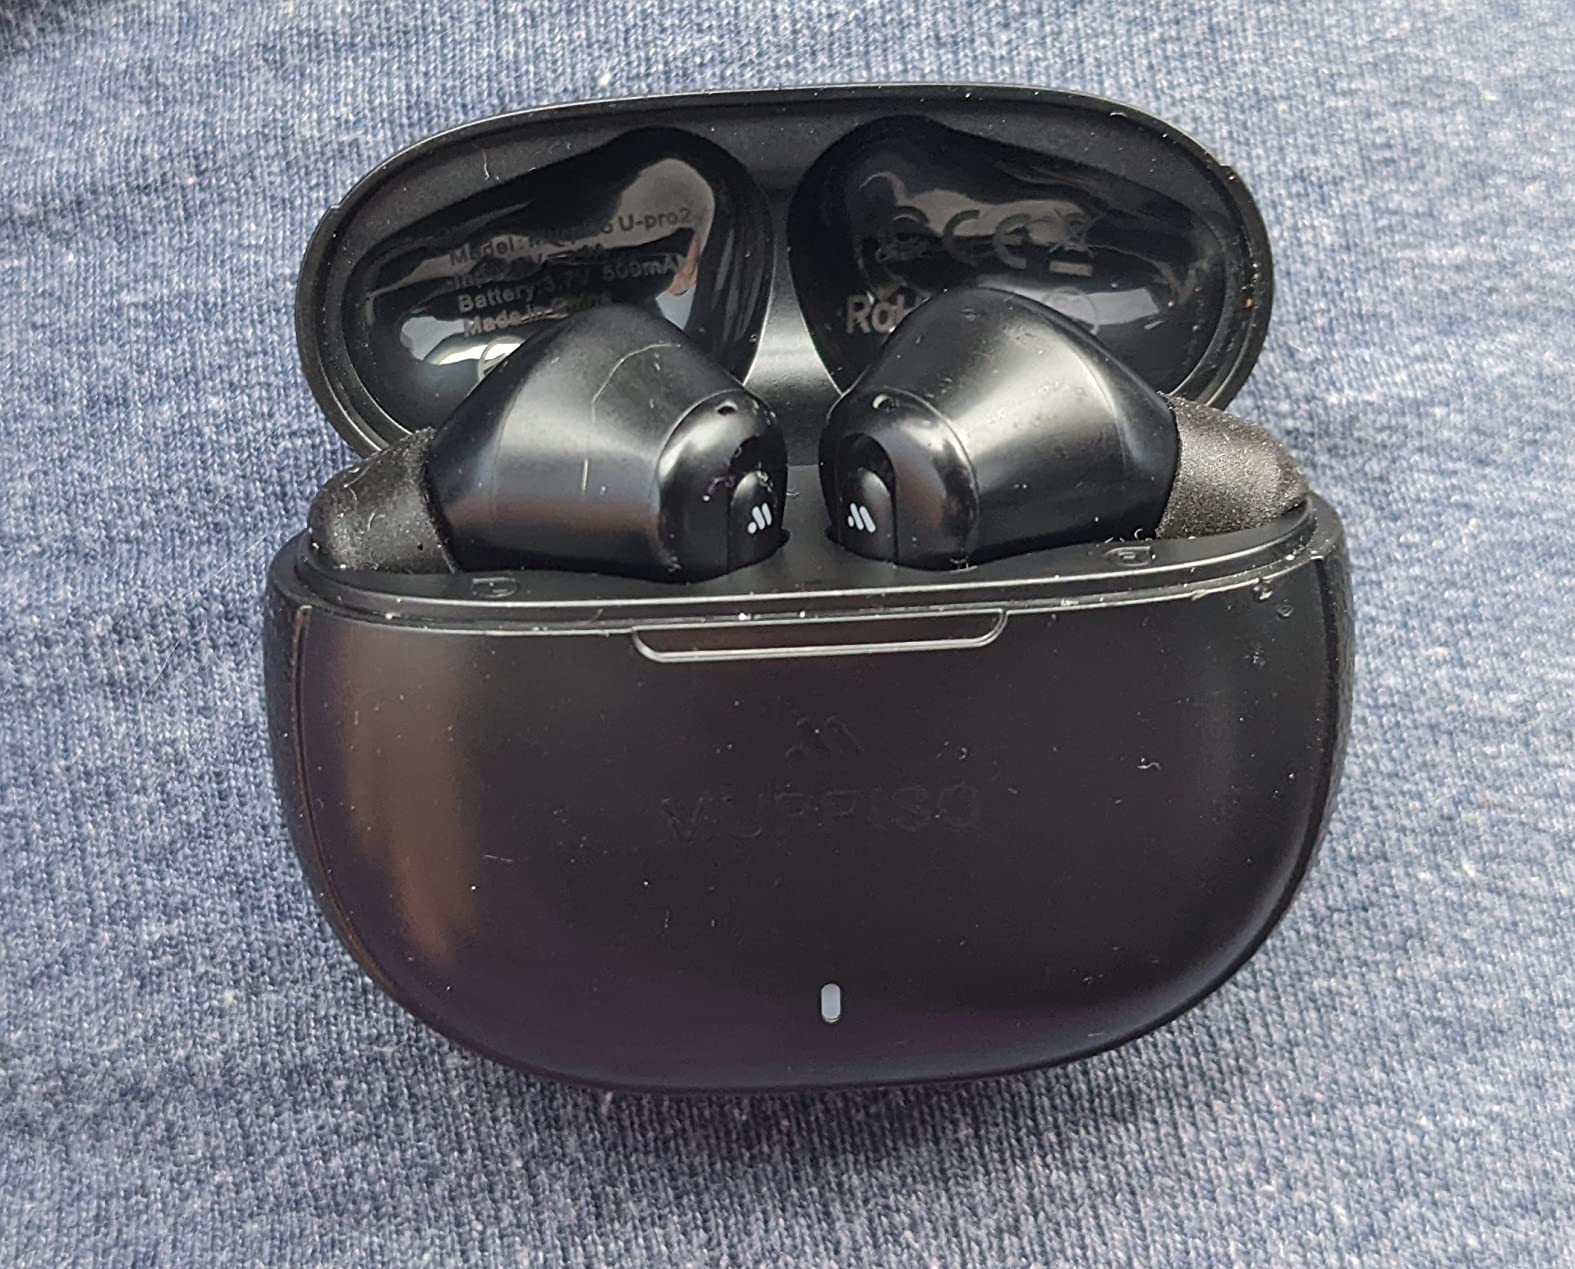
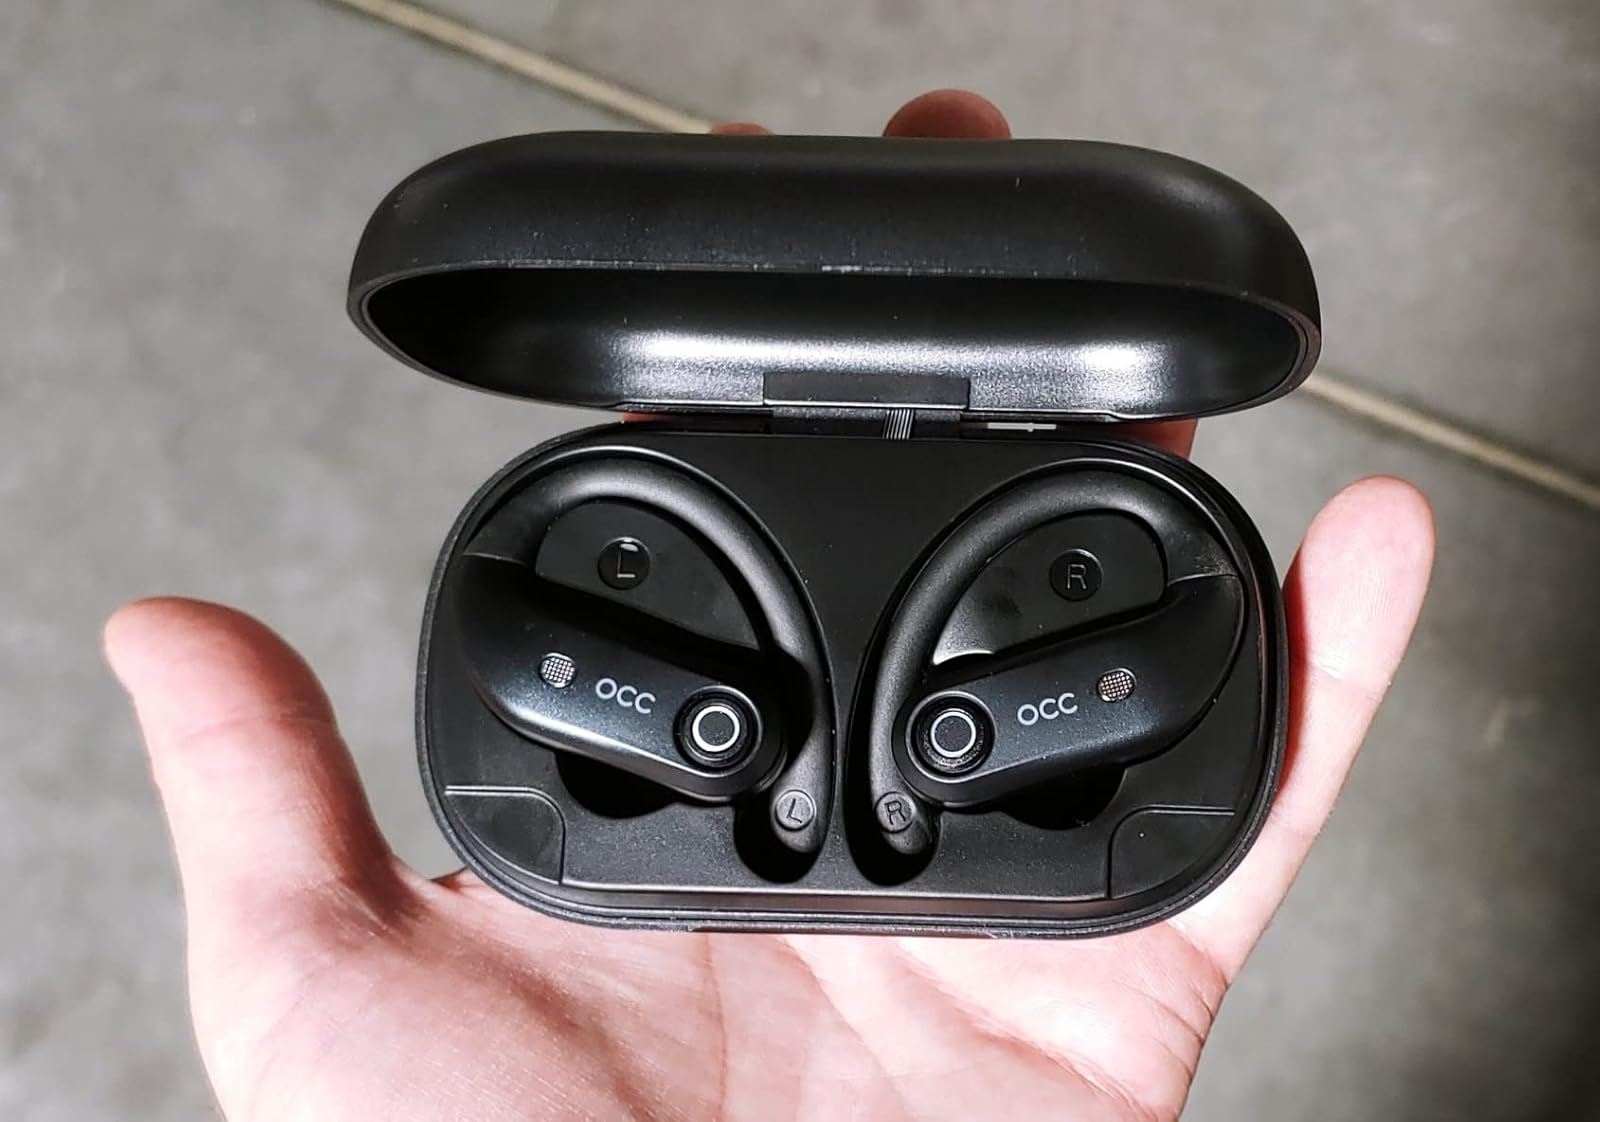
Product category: earbuds
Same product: no